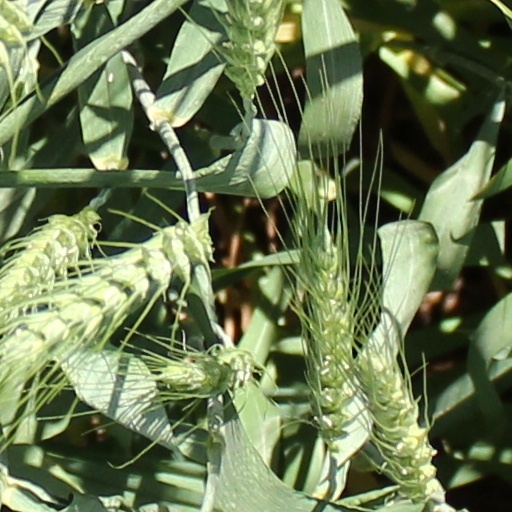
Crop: wheat